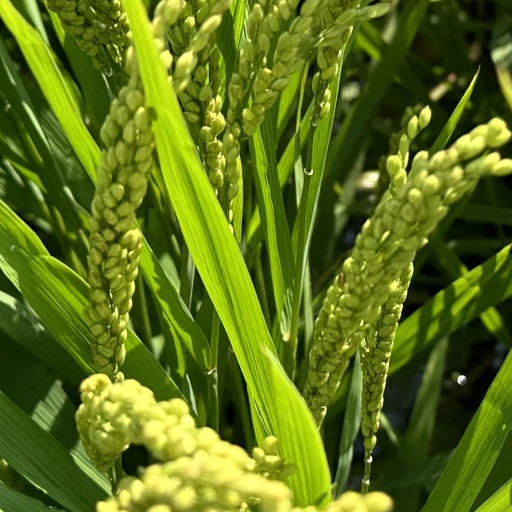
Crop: rice